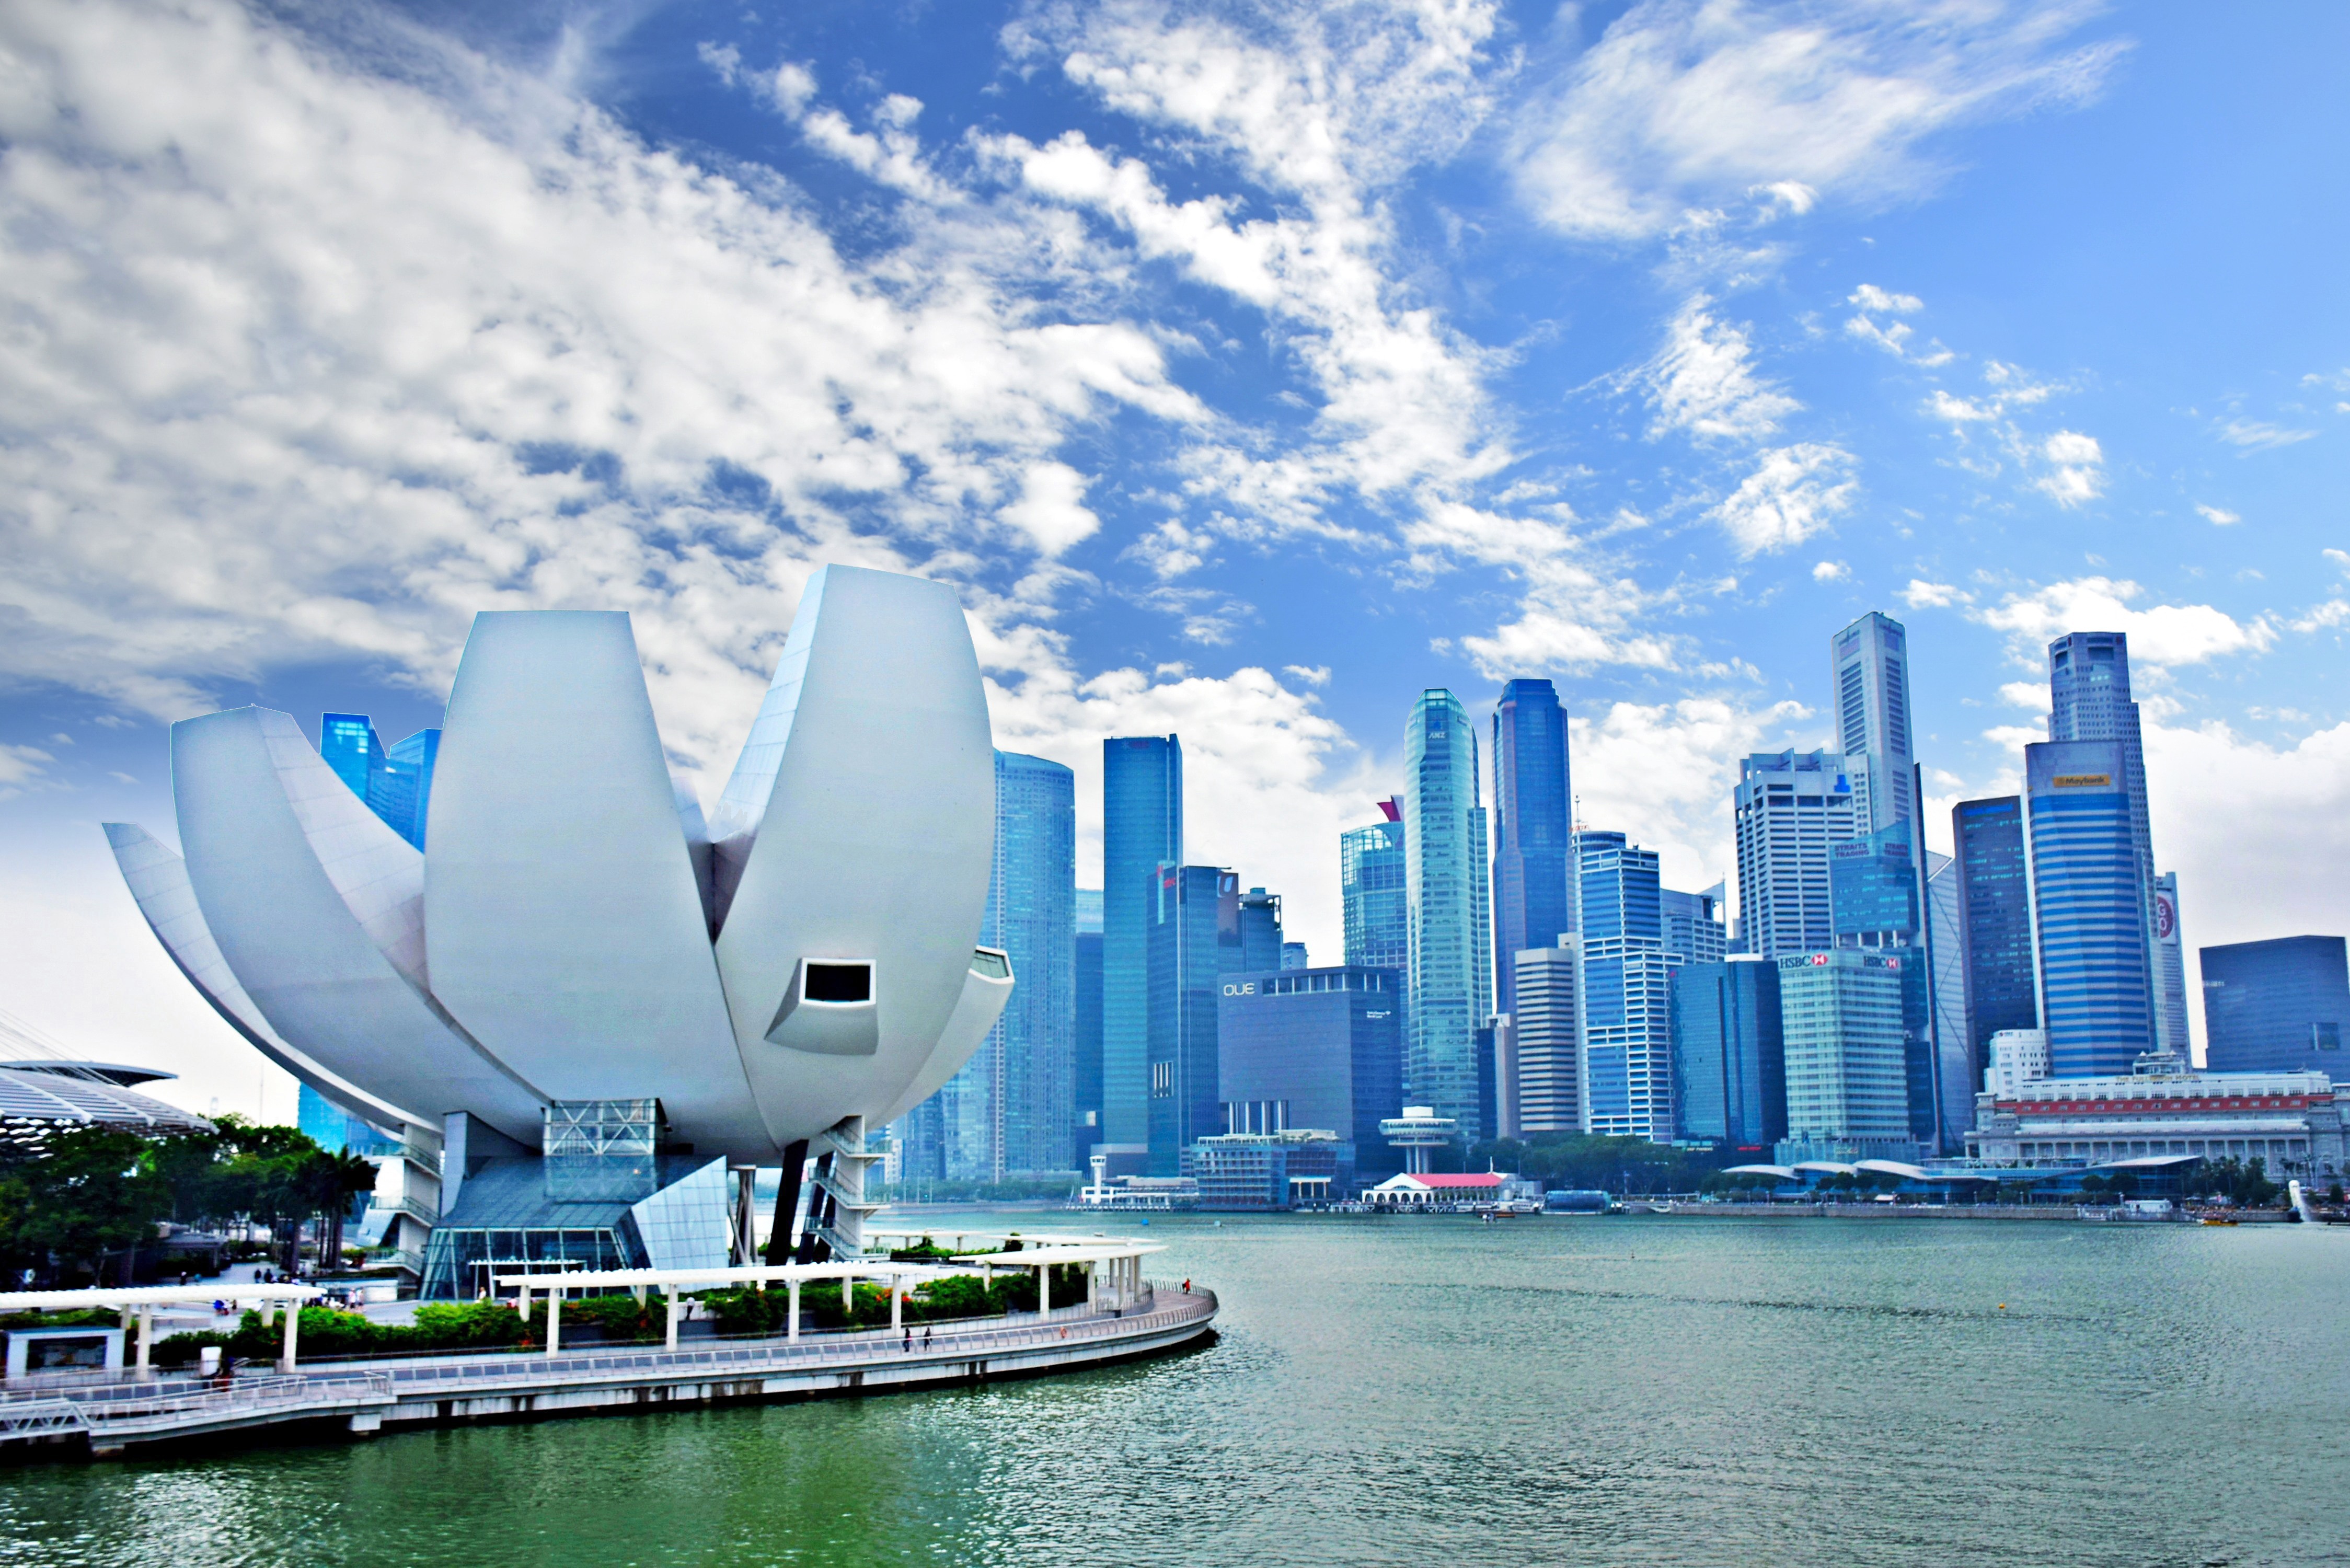
sea, horizon, skyline, city, skyscraper, cityscape, vehicle, modern architecture, singapore, ao, marina bay, art and science museum phan, atmosphere of earth